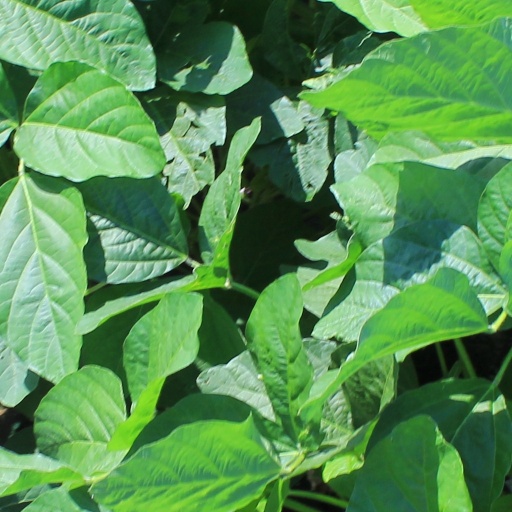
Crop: soybean